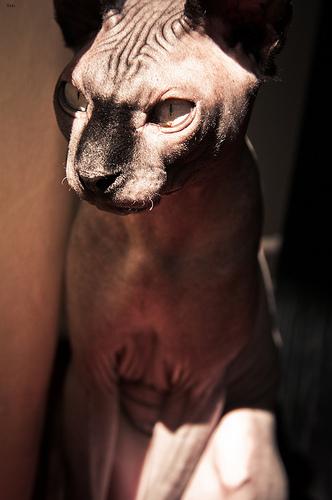
Breed: Sphynx